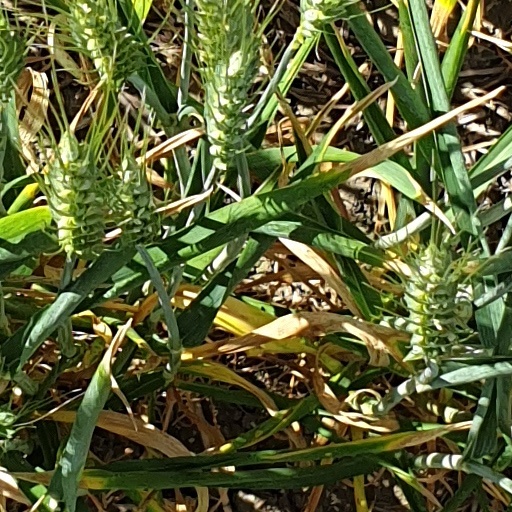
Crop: wheat